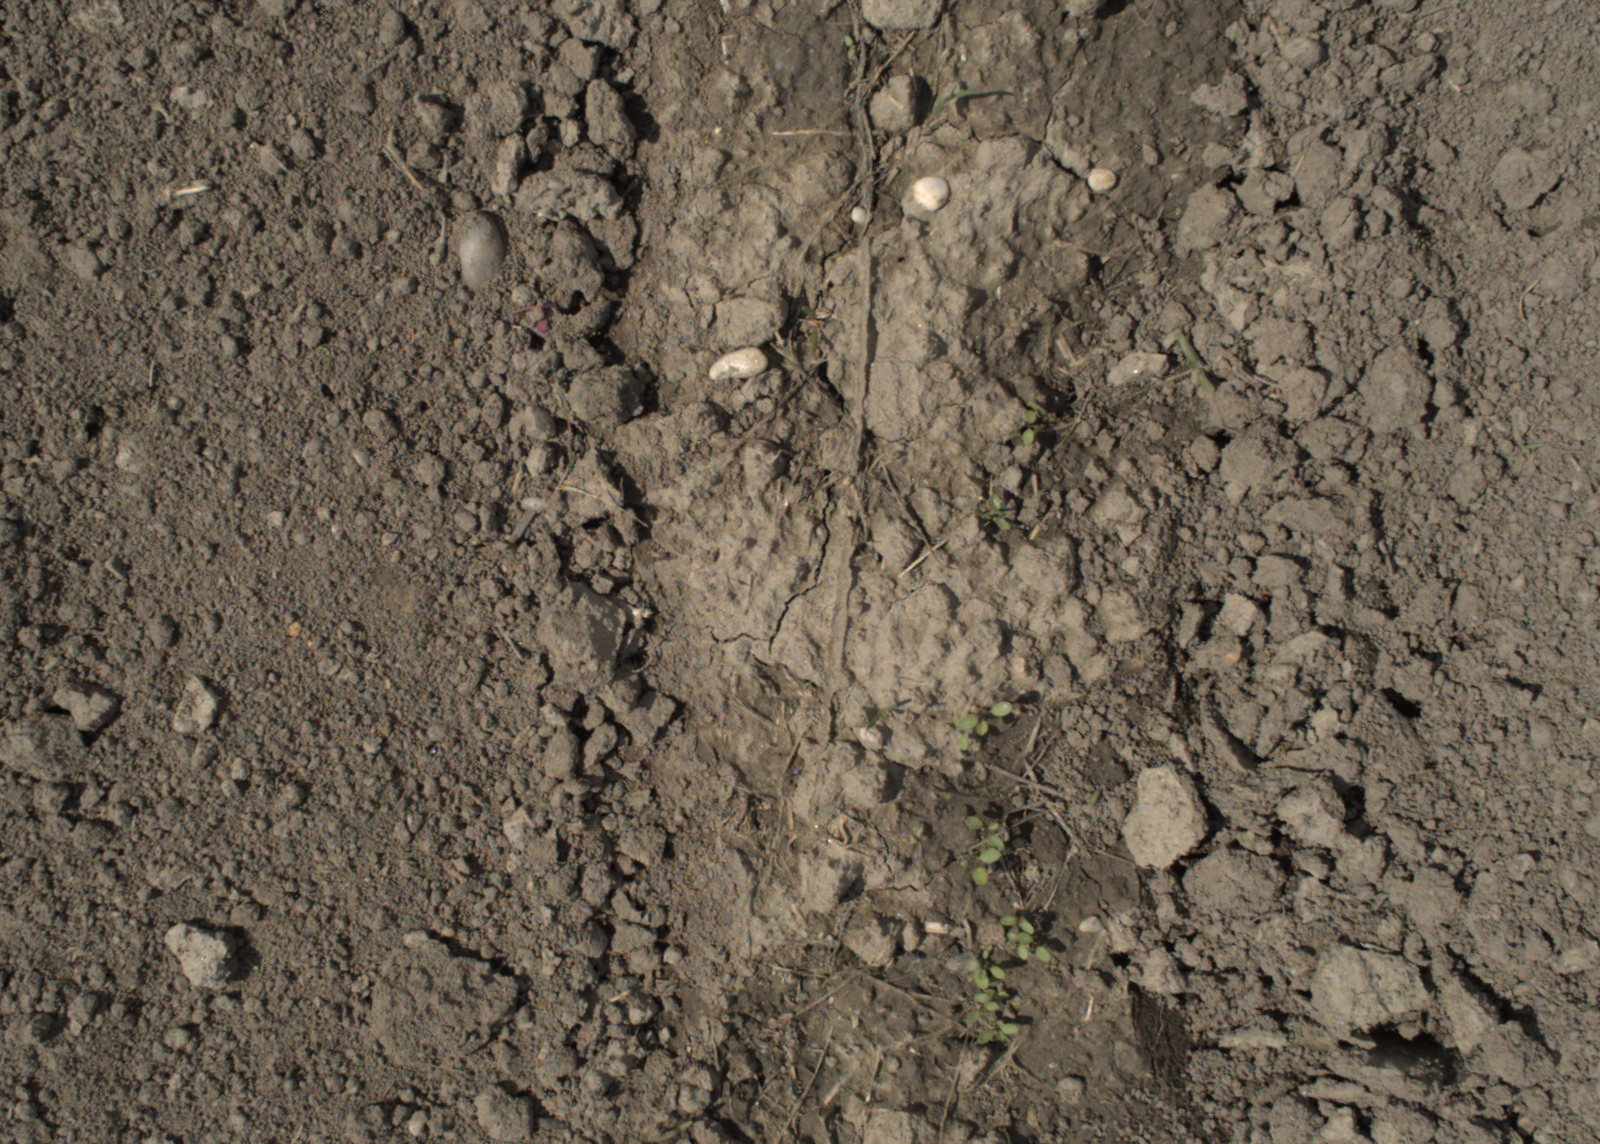
Capture date: 28.05.2021 10:31:02
Weather: mixed
Wind: medium
Seeding date: 27.04.2021
Plant canopy height (mm): 1018